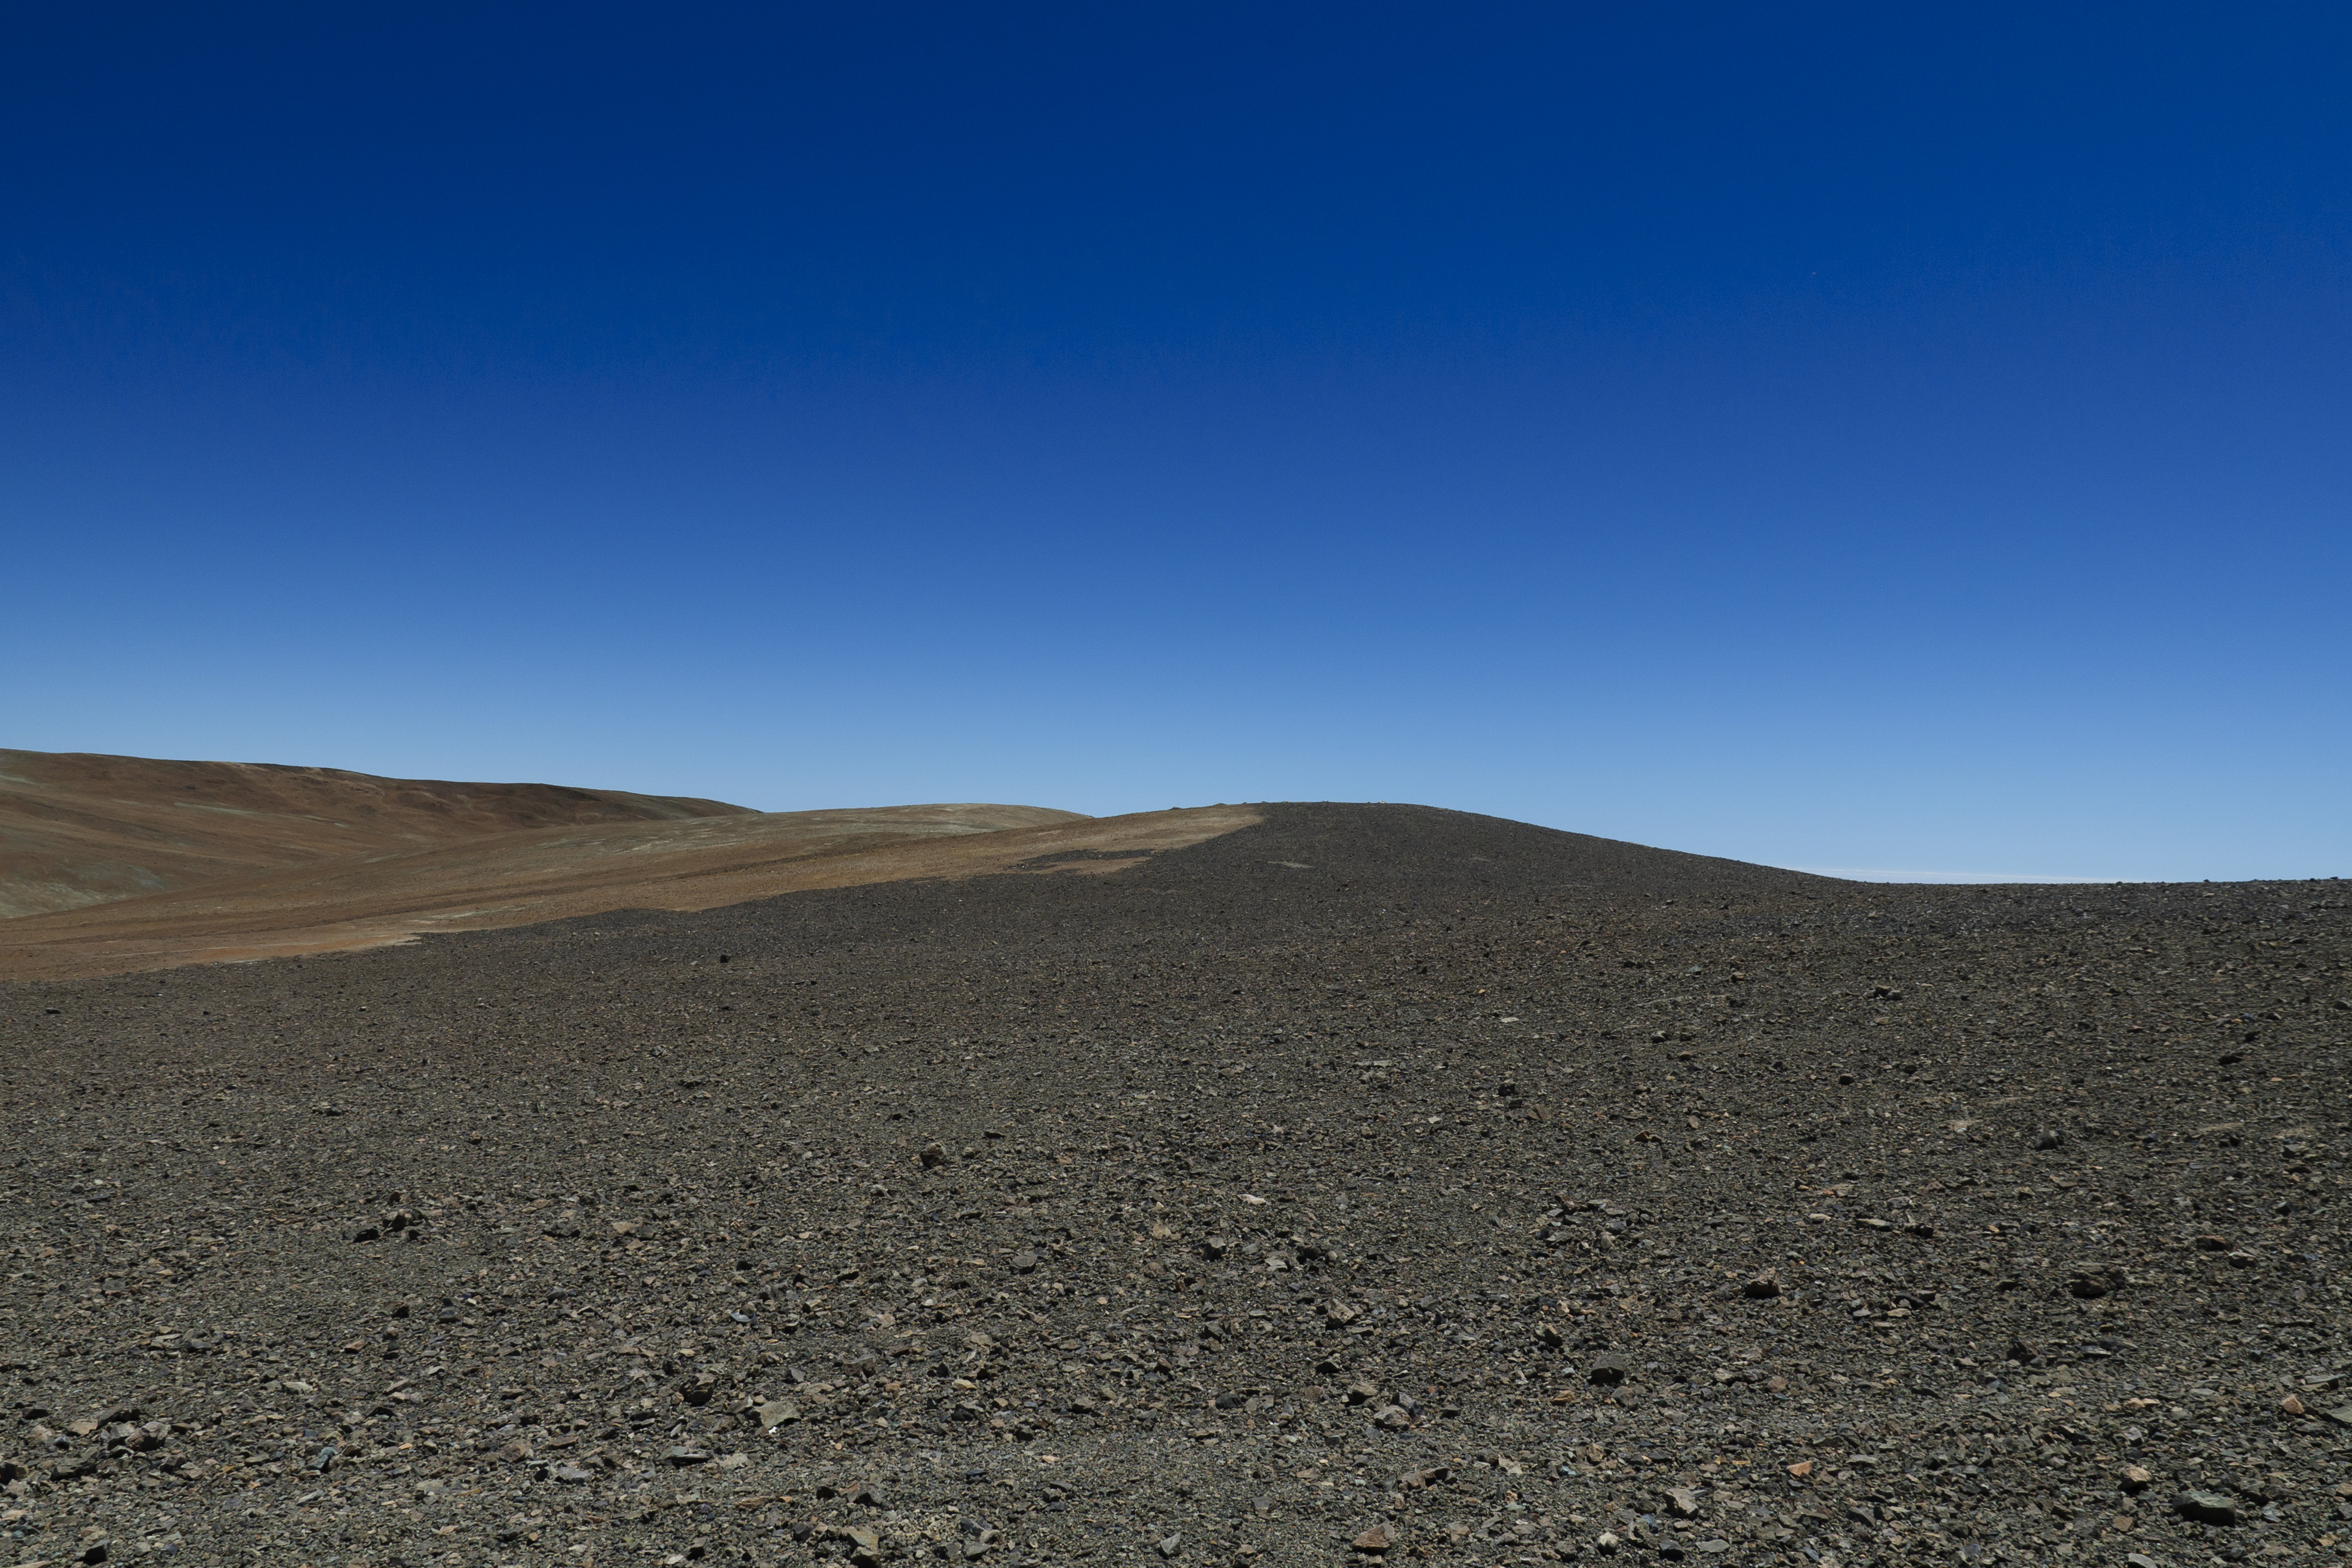
landscape, sand, horizon, wilderness, mountain, sky, field, prairie, hill, desert, valley, telescope, soil, nikon, ridge, plain, grassland, badlands, plateau, habitat, ecosystem, sahara, wadi, butte, eso, d300, vlt, verylargetelescope, paranalchile, steppe, landform, erg, natural environment, geographical feature, aeolian landform, mountainous landforms